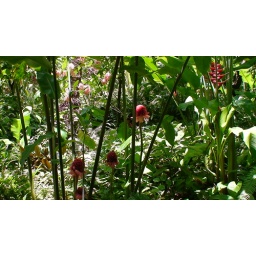
These house plants grow the size of a tree in St. Lucia botanical gardens.